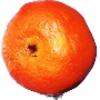
Label: clementine